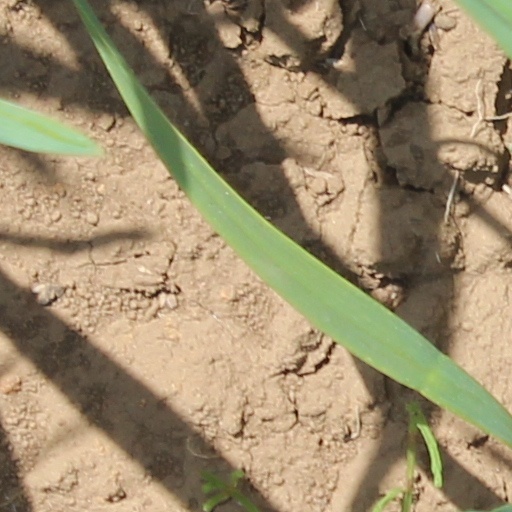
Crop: wheat